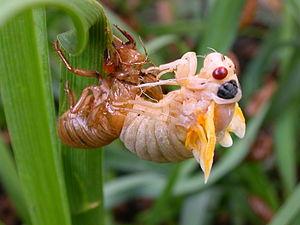
Un exosquelette ou squelette externe, par opposition à l'endosquelette, est une caractéristique anatomique externe qui supporte et protège un animal. Beaucoup d'invertébrés, comme les insectes, les crustacés et les mollusques, possèdent un exosquelette. La partie dorsale d'un exosquelette est communément appelée carapace.